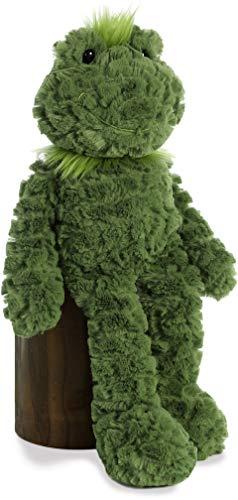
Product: Aurora 16" Frog-Lette Fuffle
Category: Toys & Games | Stuffed Animals & Plush Toys | Stuffed Animals & Teddy Bears
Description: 16 inches in size.
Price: $17.89
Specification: ProductDimensions:4x7x16inches|ItemWeight:6.4ounces|ShippingWeight:7.2ounces(Viewshippingratesandpolicies)|ASIN:B07N26N119|Itemmodelnumber:16910|Manufacturerrecommendedage:1monthandup